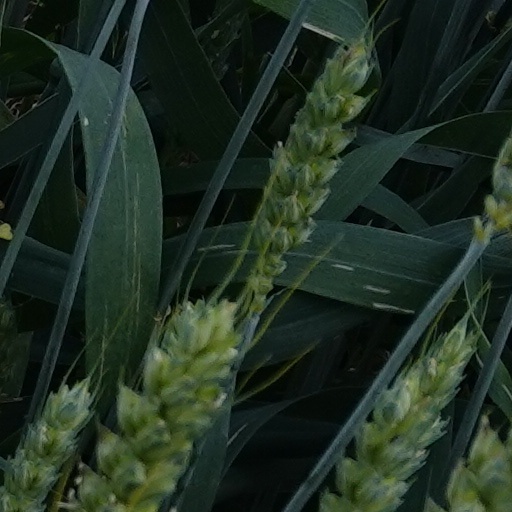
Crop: wheat